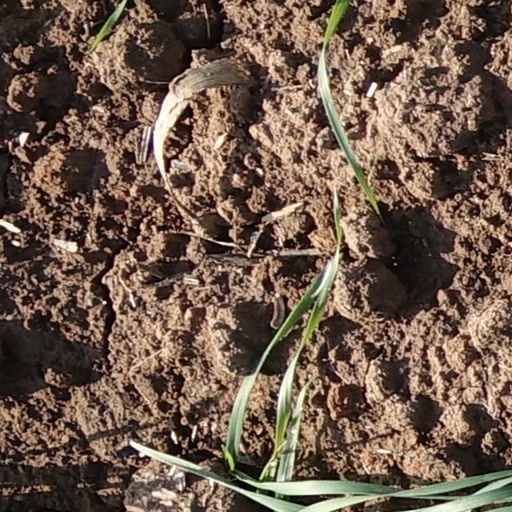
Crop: wheat